Battle of Brooklyn (college rivalry)

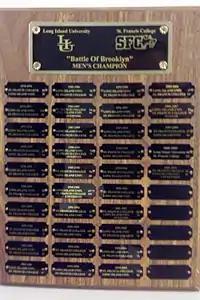
The "Battle of Brooklyn" plaque listing the past men's basketball winners since 1976

Both the St. Francis Brooklyn Terriers and the LIU Sharks compete in the Division I Northeast Conference. Although the two schools regularly play twice each regular season, only one of the games, usually the last, is officially designated as a "Battle of Brooklyn" game. The host of the designated "Battle of Brooklyn" alternates annually and is held at campus sites. The Blackbirds host their games at the Steinberg Wellness Center. Through the 2021–22 season, the Terriers played home games at the Generoso Pope Athletic Complex. In 2022, SFC moved its campus from Remsen Street in Brooklyn Heights to Livingston Street in Downtown Brooklyn; with the new campus lacking a basketball venue, the Terriers will at least temporarily play home games at the Activity Resource Center (ARC) of Pratt Institute, located about 2 miles away in the Clinton Hill neighborhood. The 39th installment of the "Battle of Brooklyn" was held at the Barclays Center, the largest venue so far for the annual contest, with LIU Brooklyn as the hosts. The Sharks led the overall series 69–45 and the Battle of Brooklyn series 25–20.